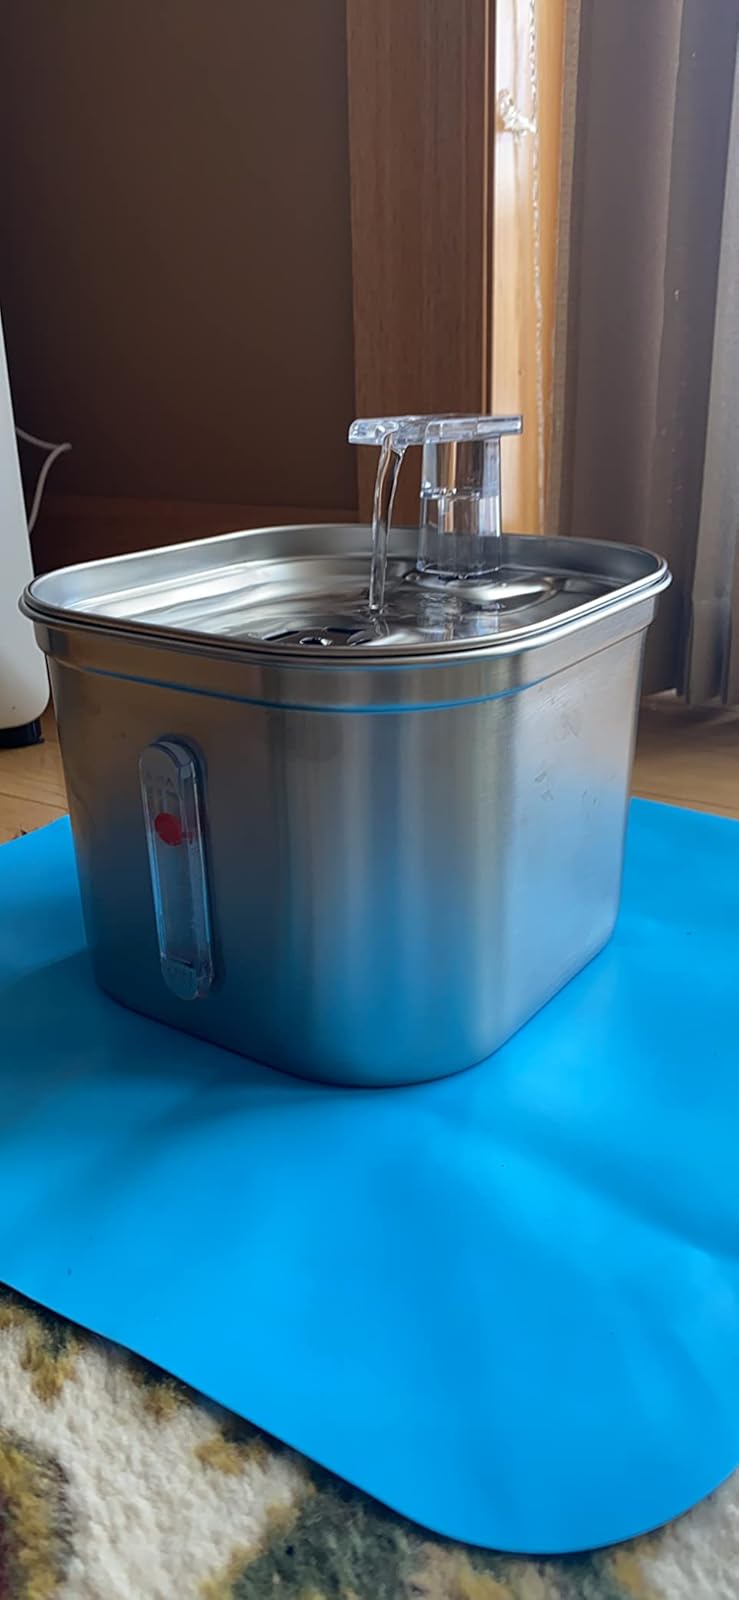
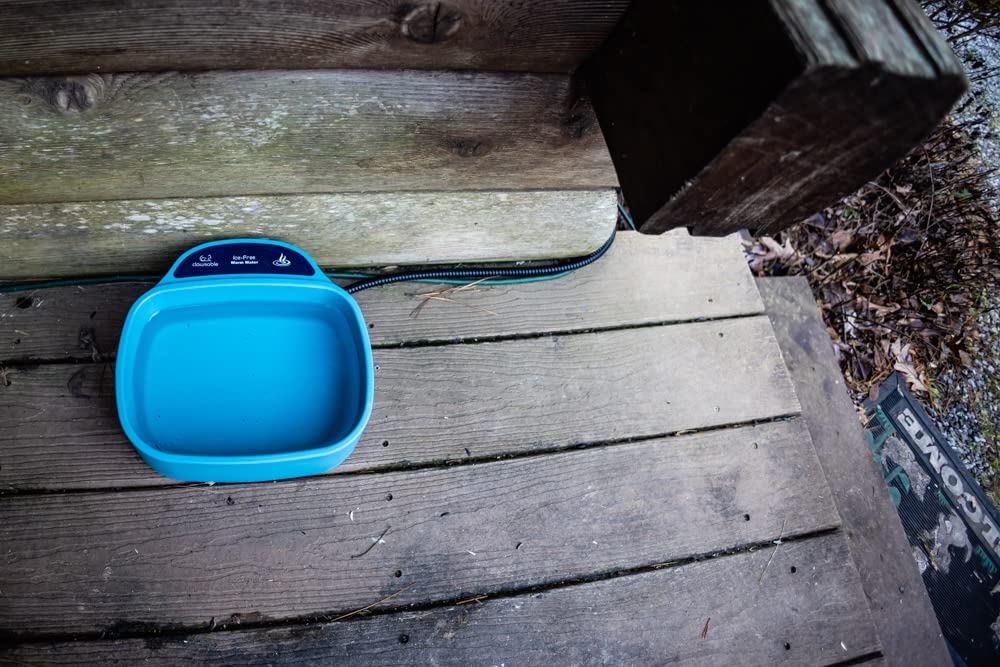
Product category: items_bowl
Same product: no